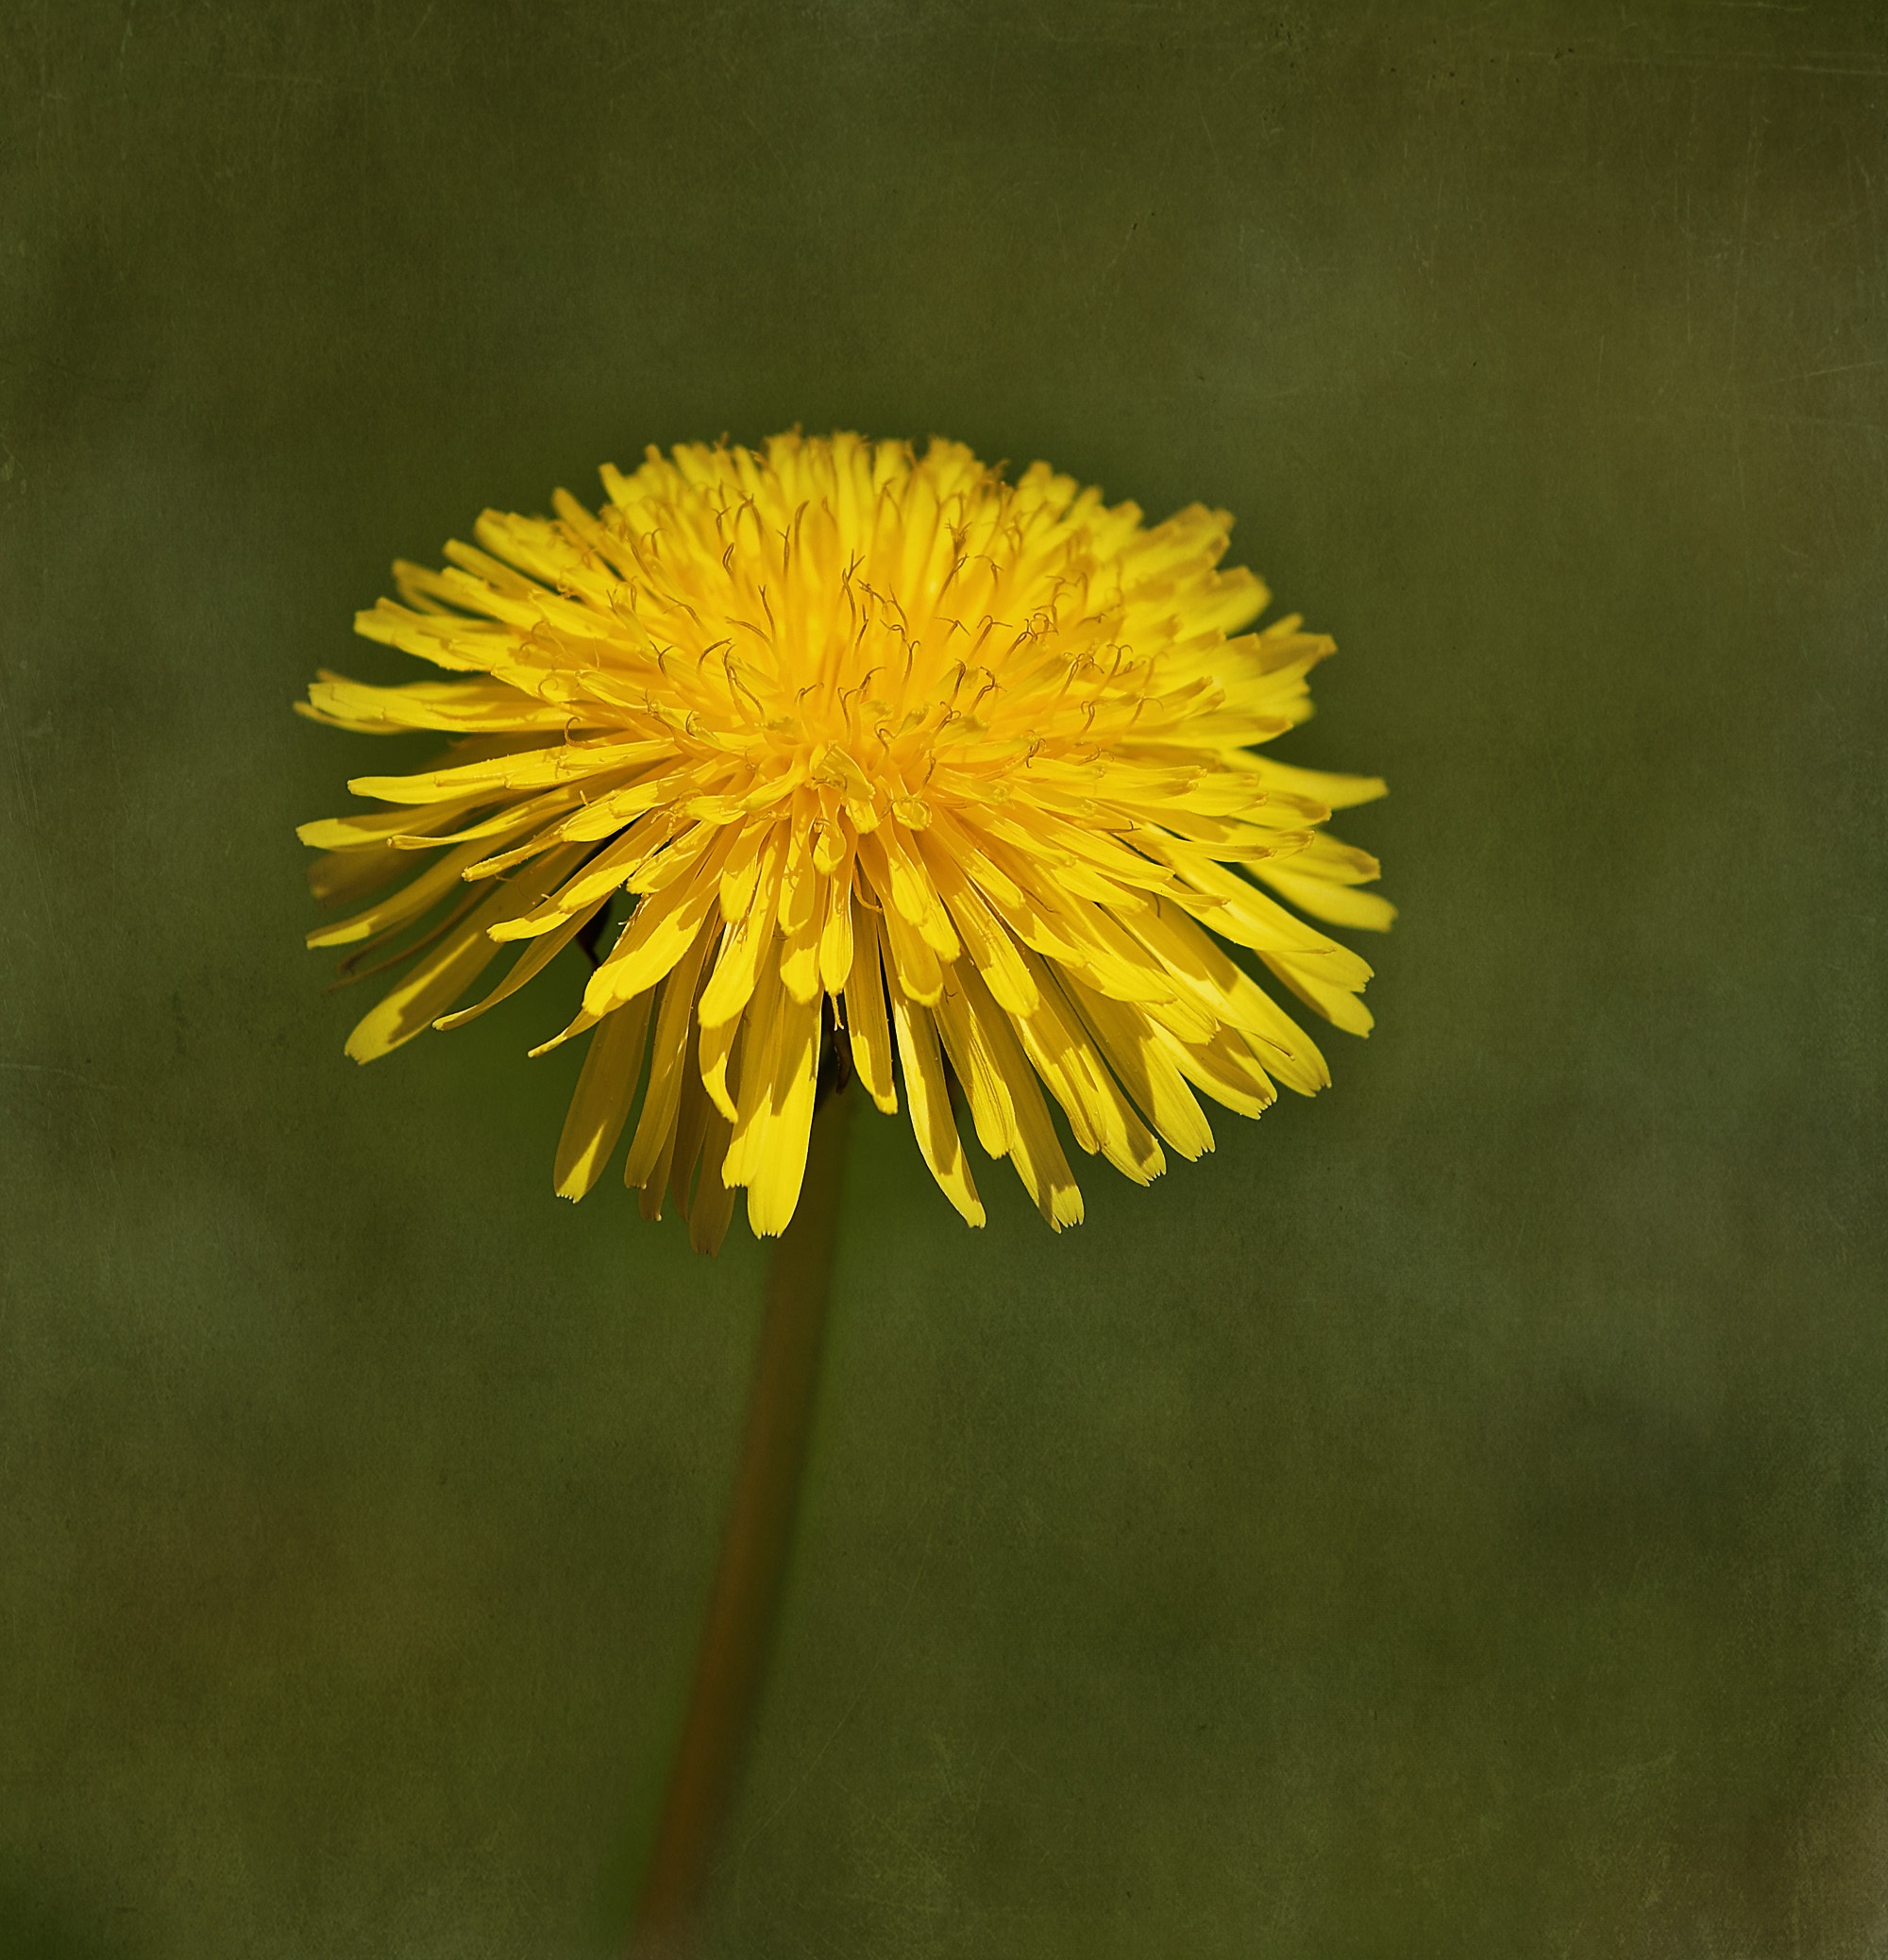
nature, blossom, plant, dandelion, leaf, flower, petal, bloom, botany, yellow, close, flora, wildflower, macro photography, flowering plant, daisy family, plant stem, land plant